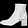
Label: Ankle boot